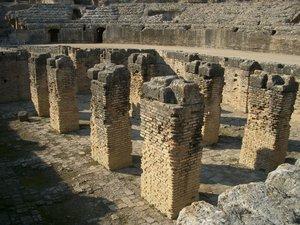
On entend par romanisation de l'Hispanie le processus par lequel la culture romaine s'est implantée sur la Péninsule Ibérique durant la période de domination romaine.